Answer in natural language. How many Windows are visible in the scene? Choose between the following options: 1, 5, 4, 2 or 3
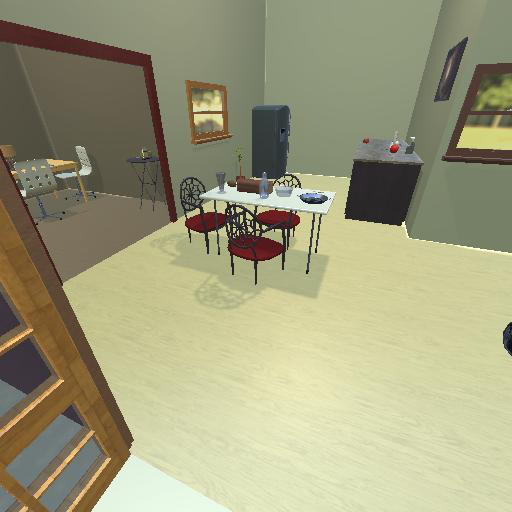
<answer>2</answer>